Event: Nepal Earthquake
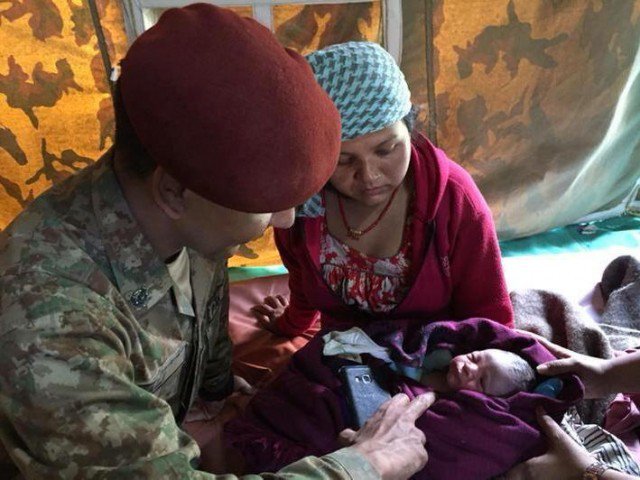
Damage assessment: no_damage